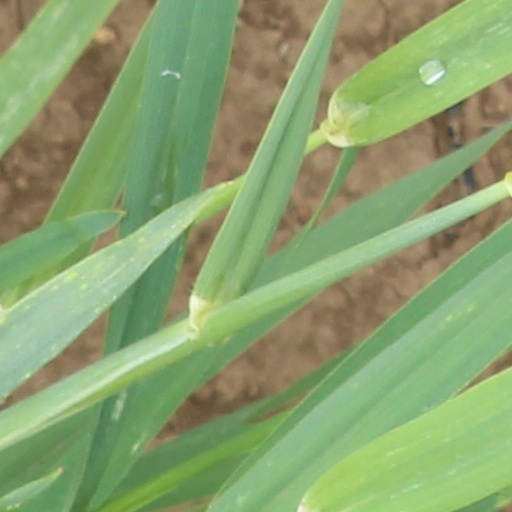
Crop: wheat